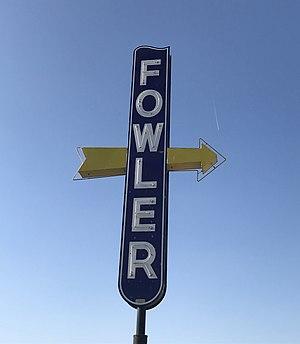
Fowler est une municipalité américaine du comté de Fresno, en Californie. Sa population était de 5 570 habitants au recensement de 2010.